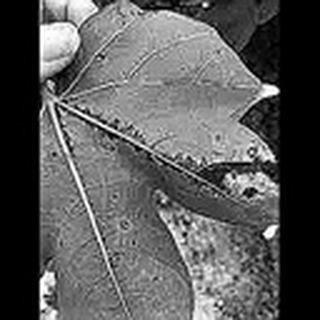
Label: cotton_bacterial_blight